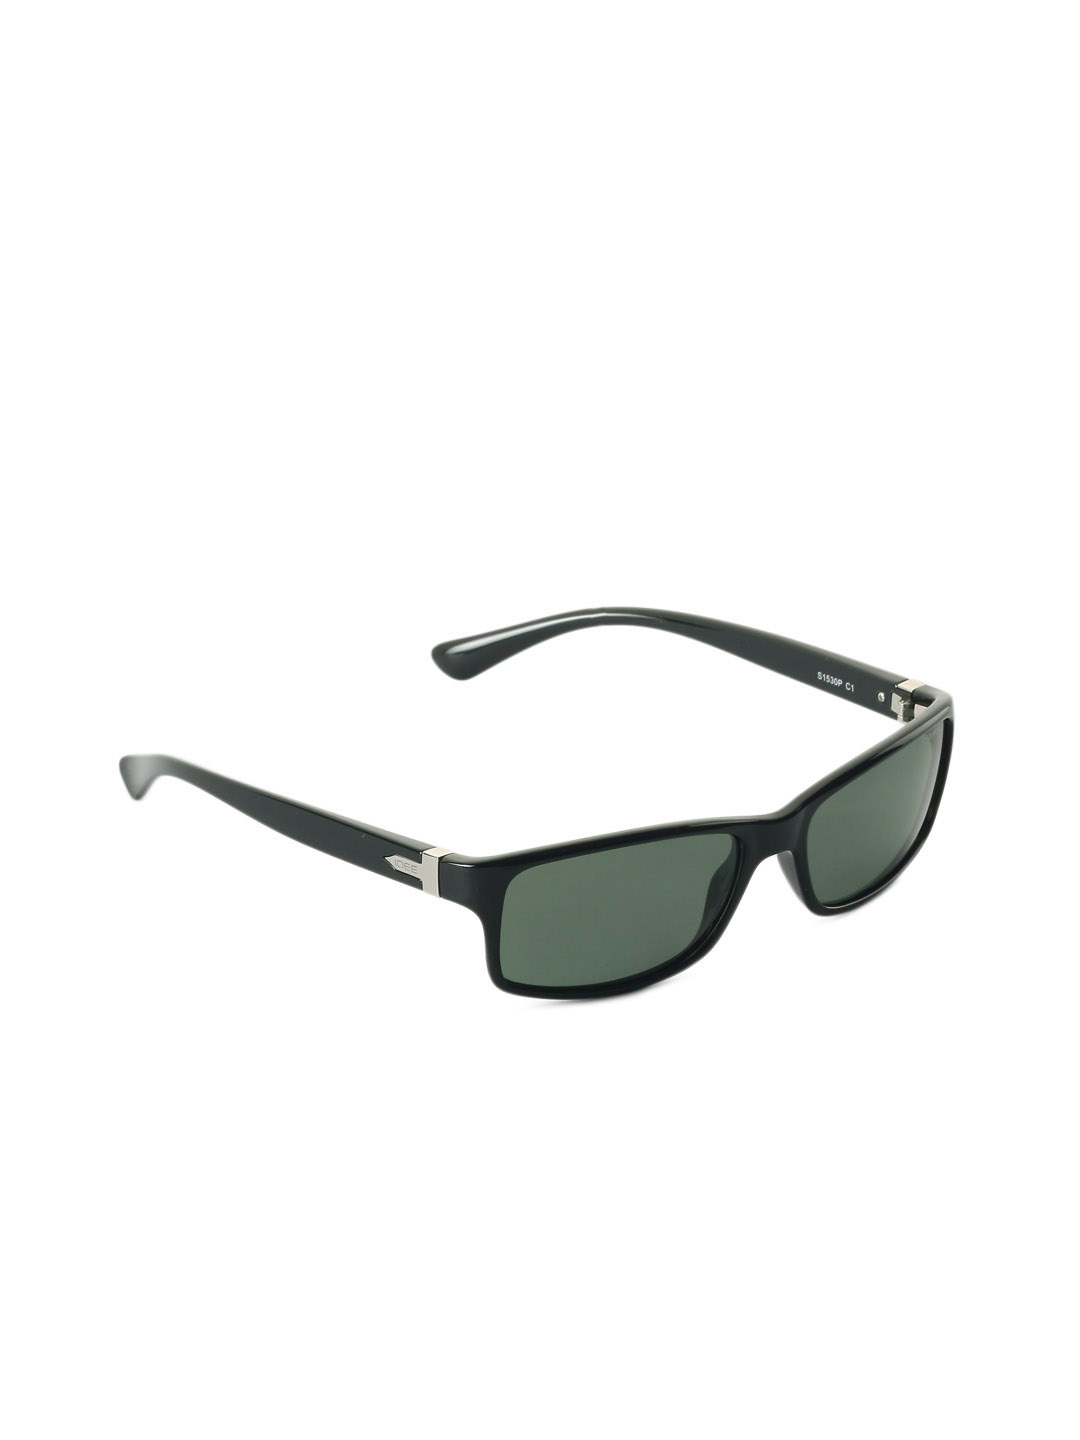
Idee Men Casual Black Sunglasses
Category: Accessories / Eyewear / Sunglasses
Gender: Men
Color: Black
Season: Winter 2016
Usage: Casual